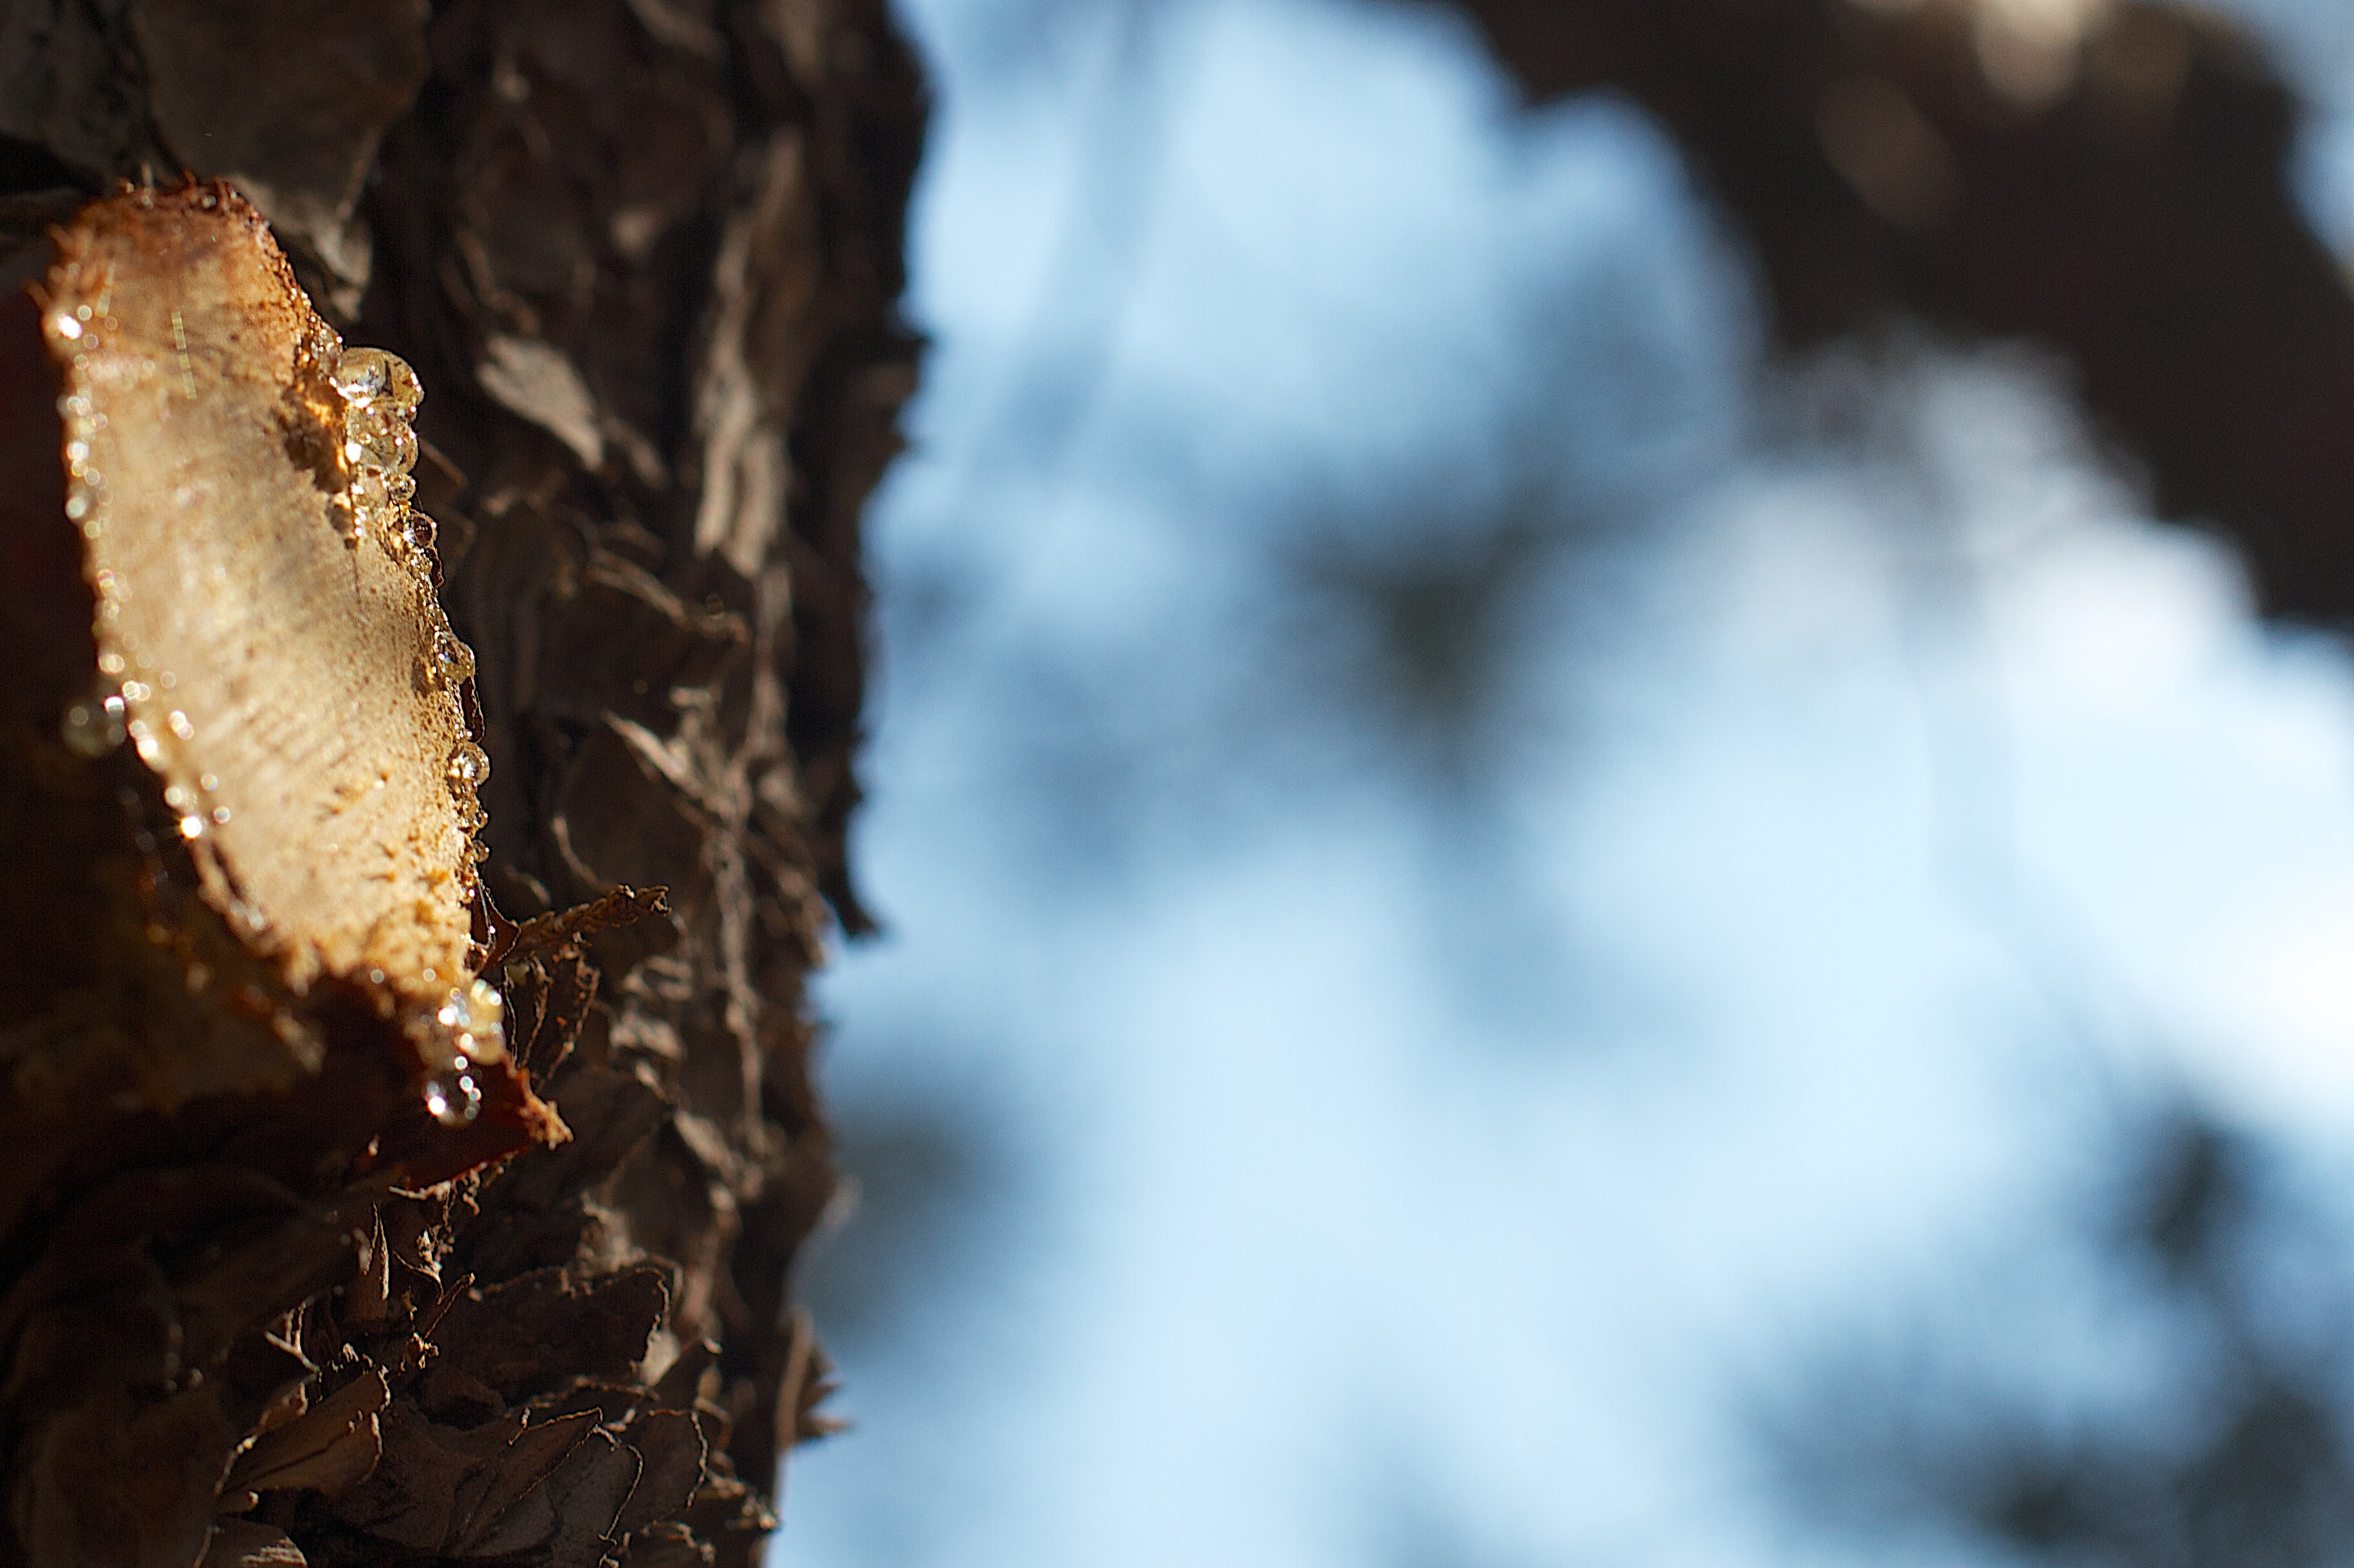
tree, nature, branch, winter, plant, leaf, flower, insect, season, close up, macro photography, woody plant